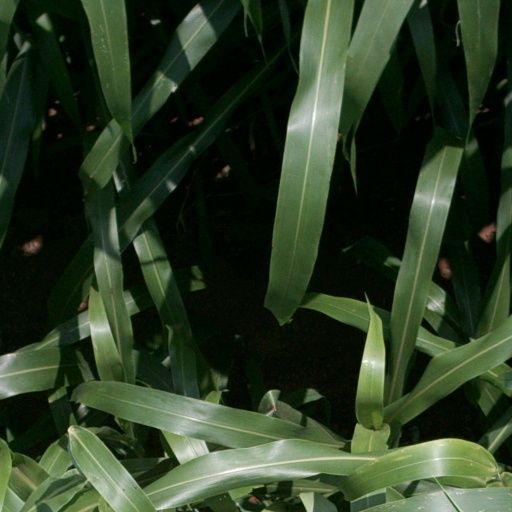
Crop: sorghum